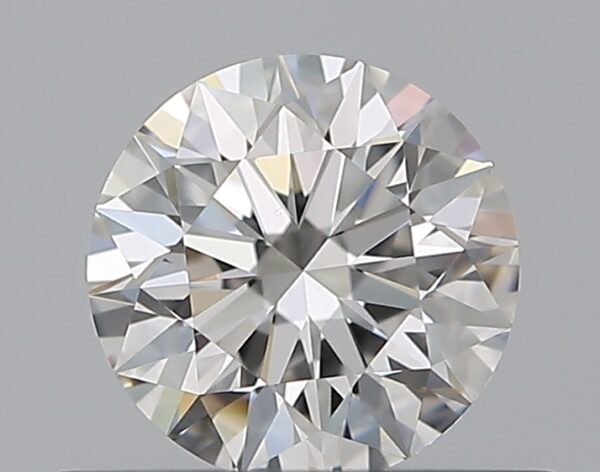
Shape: round
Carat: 0.5
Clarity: VS1
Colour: F
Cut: EX
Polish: EX
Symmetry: EX
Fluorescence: N
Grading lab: GIA
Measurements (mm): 5.03 x 5.07 x 3.18